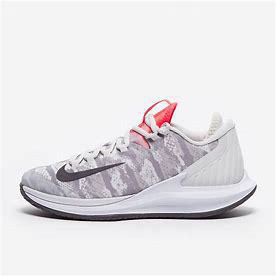
Brand: Nike
Model: Court Air Zoom Zero